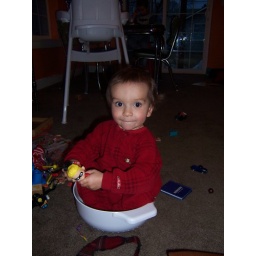
The boy in a bowl